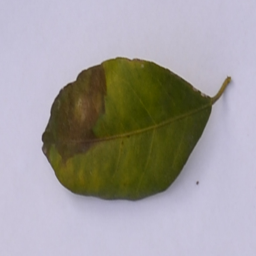
Plant part: leaf
Disease: black_spot